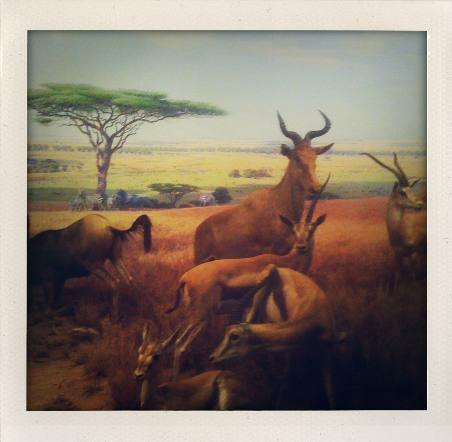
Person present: No